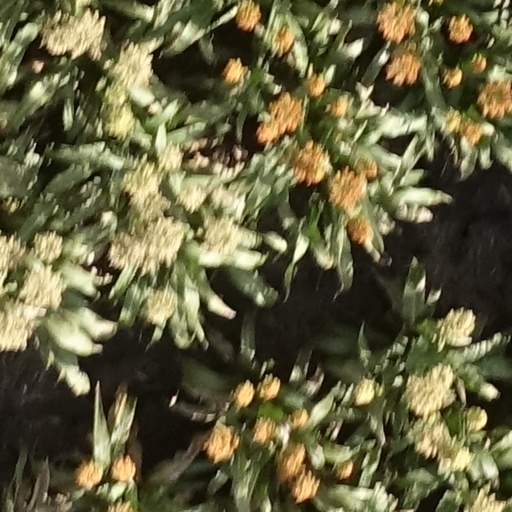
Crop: sorghum